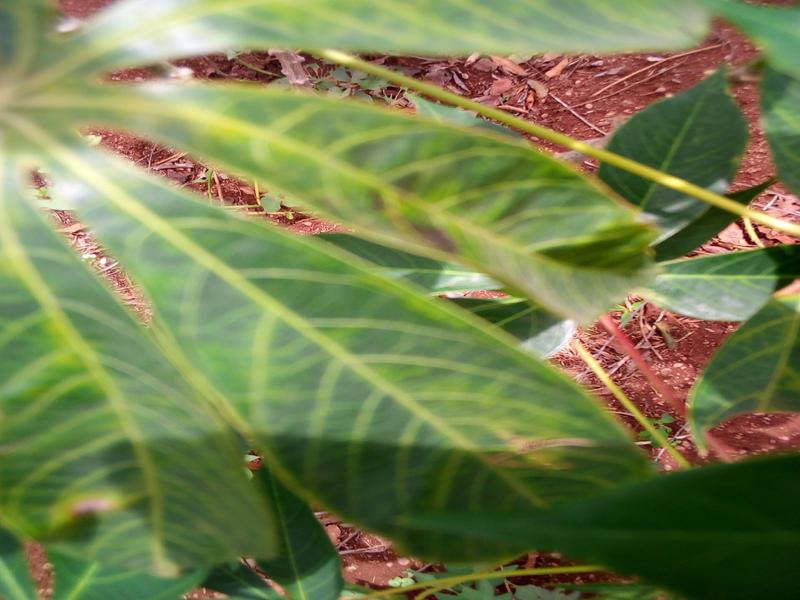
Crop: cassava
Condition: brown_streak_disease